M'Hamid El Ghizlane

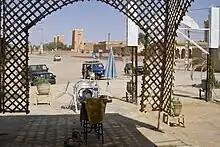
Tourist café and shop in M'Hamid, a starting point for exploring the desert by four-wheel drive cars and/or camel tours

M'Hamid El Ghizlane, also known as Lamhamid Ghozlane, (in Berber : ⵜⴰⵔⴰⴳⴰⵍⵜ Taragalt, in Arabic: محاميد الغزلان for "plain of gazelles") is a small oasis town in Zagora Province, Drâa-Tafilalet, Morocco, with about 7500 inhabitants.